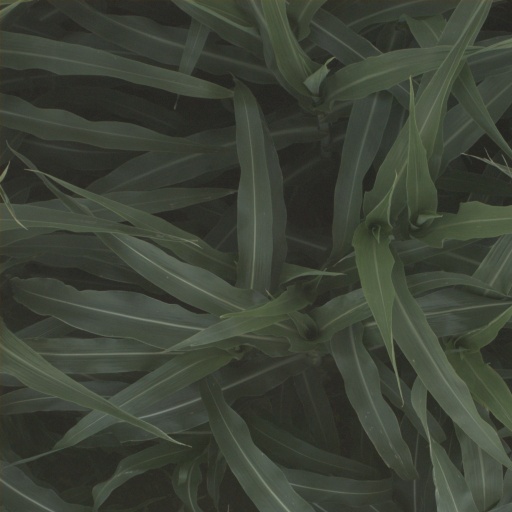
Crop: sorghum